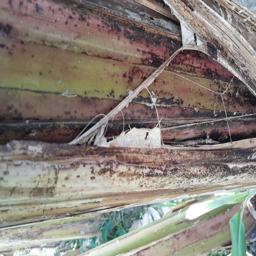
Label: BACTERIAL SOFT ROT